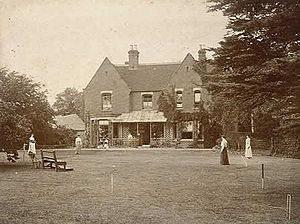
Borley Rectory
Borley Rectory i 1892
"Borley Rectory var et hus der lå i den lille engelske landsby Borley, som ligger i Essex i England. Huset var kendt for at være hjemsøgt af spøgelser. Det blev beskrevet som ""det mest hjemsøgte hus i England"", af den parapsyologiske forske Harry Price.